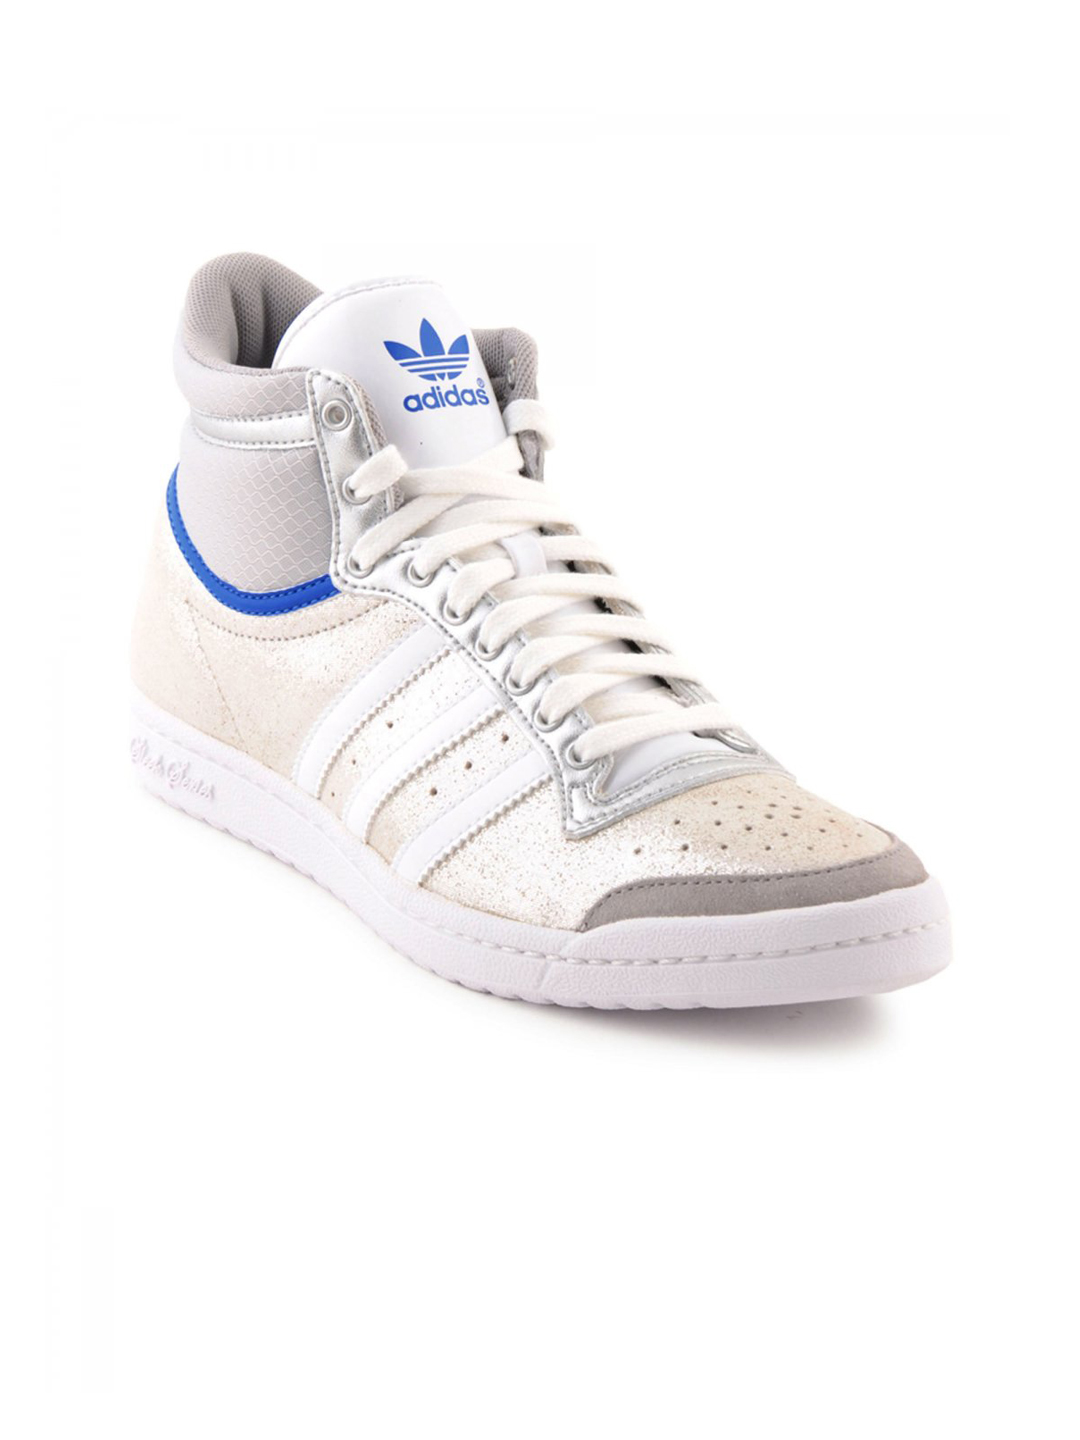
ADIDAS Originals Women Top Ten HI Sleek Silver Casual Shoes
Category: Footwear / Shoes / Casual Shoes
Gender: Women
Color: Silver
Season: Fall 2011
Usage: Casual